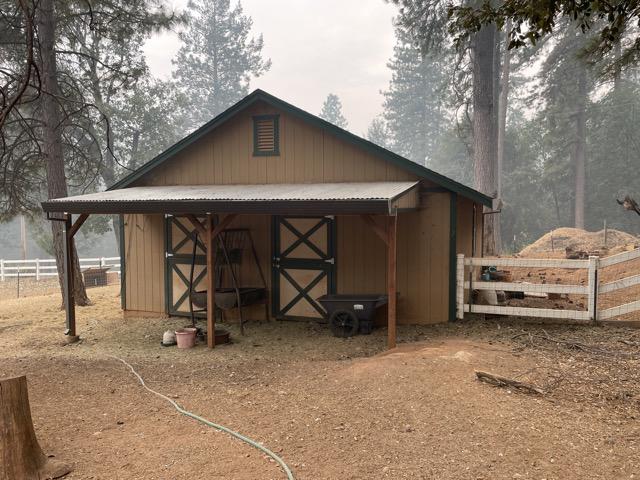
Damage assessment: no_damage